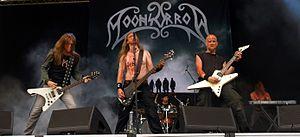
Moonsorrow est un groupe de black et pagan metal finlandais, originaire d'Helsinki. Le groupe se différencie des autres groupes de folk metal, ayant pour thèmes paganisme et spiritualité, par leur style musical moins festifs.